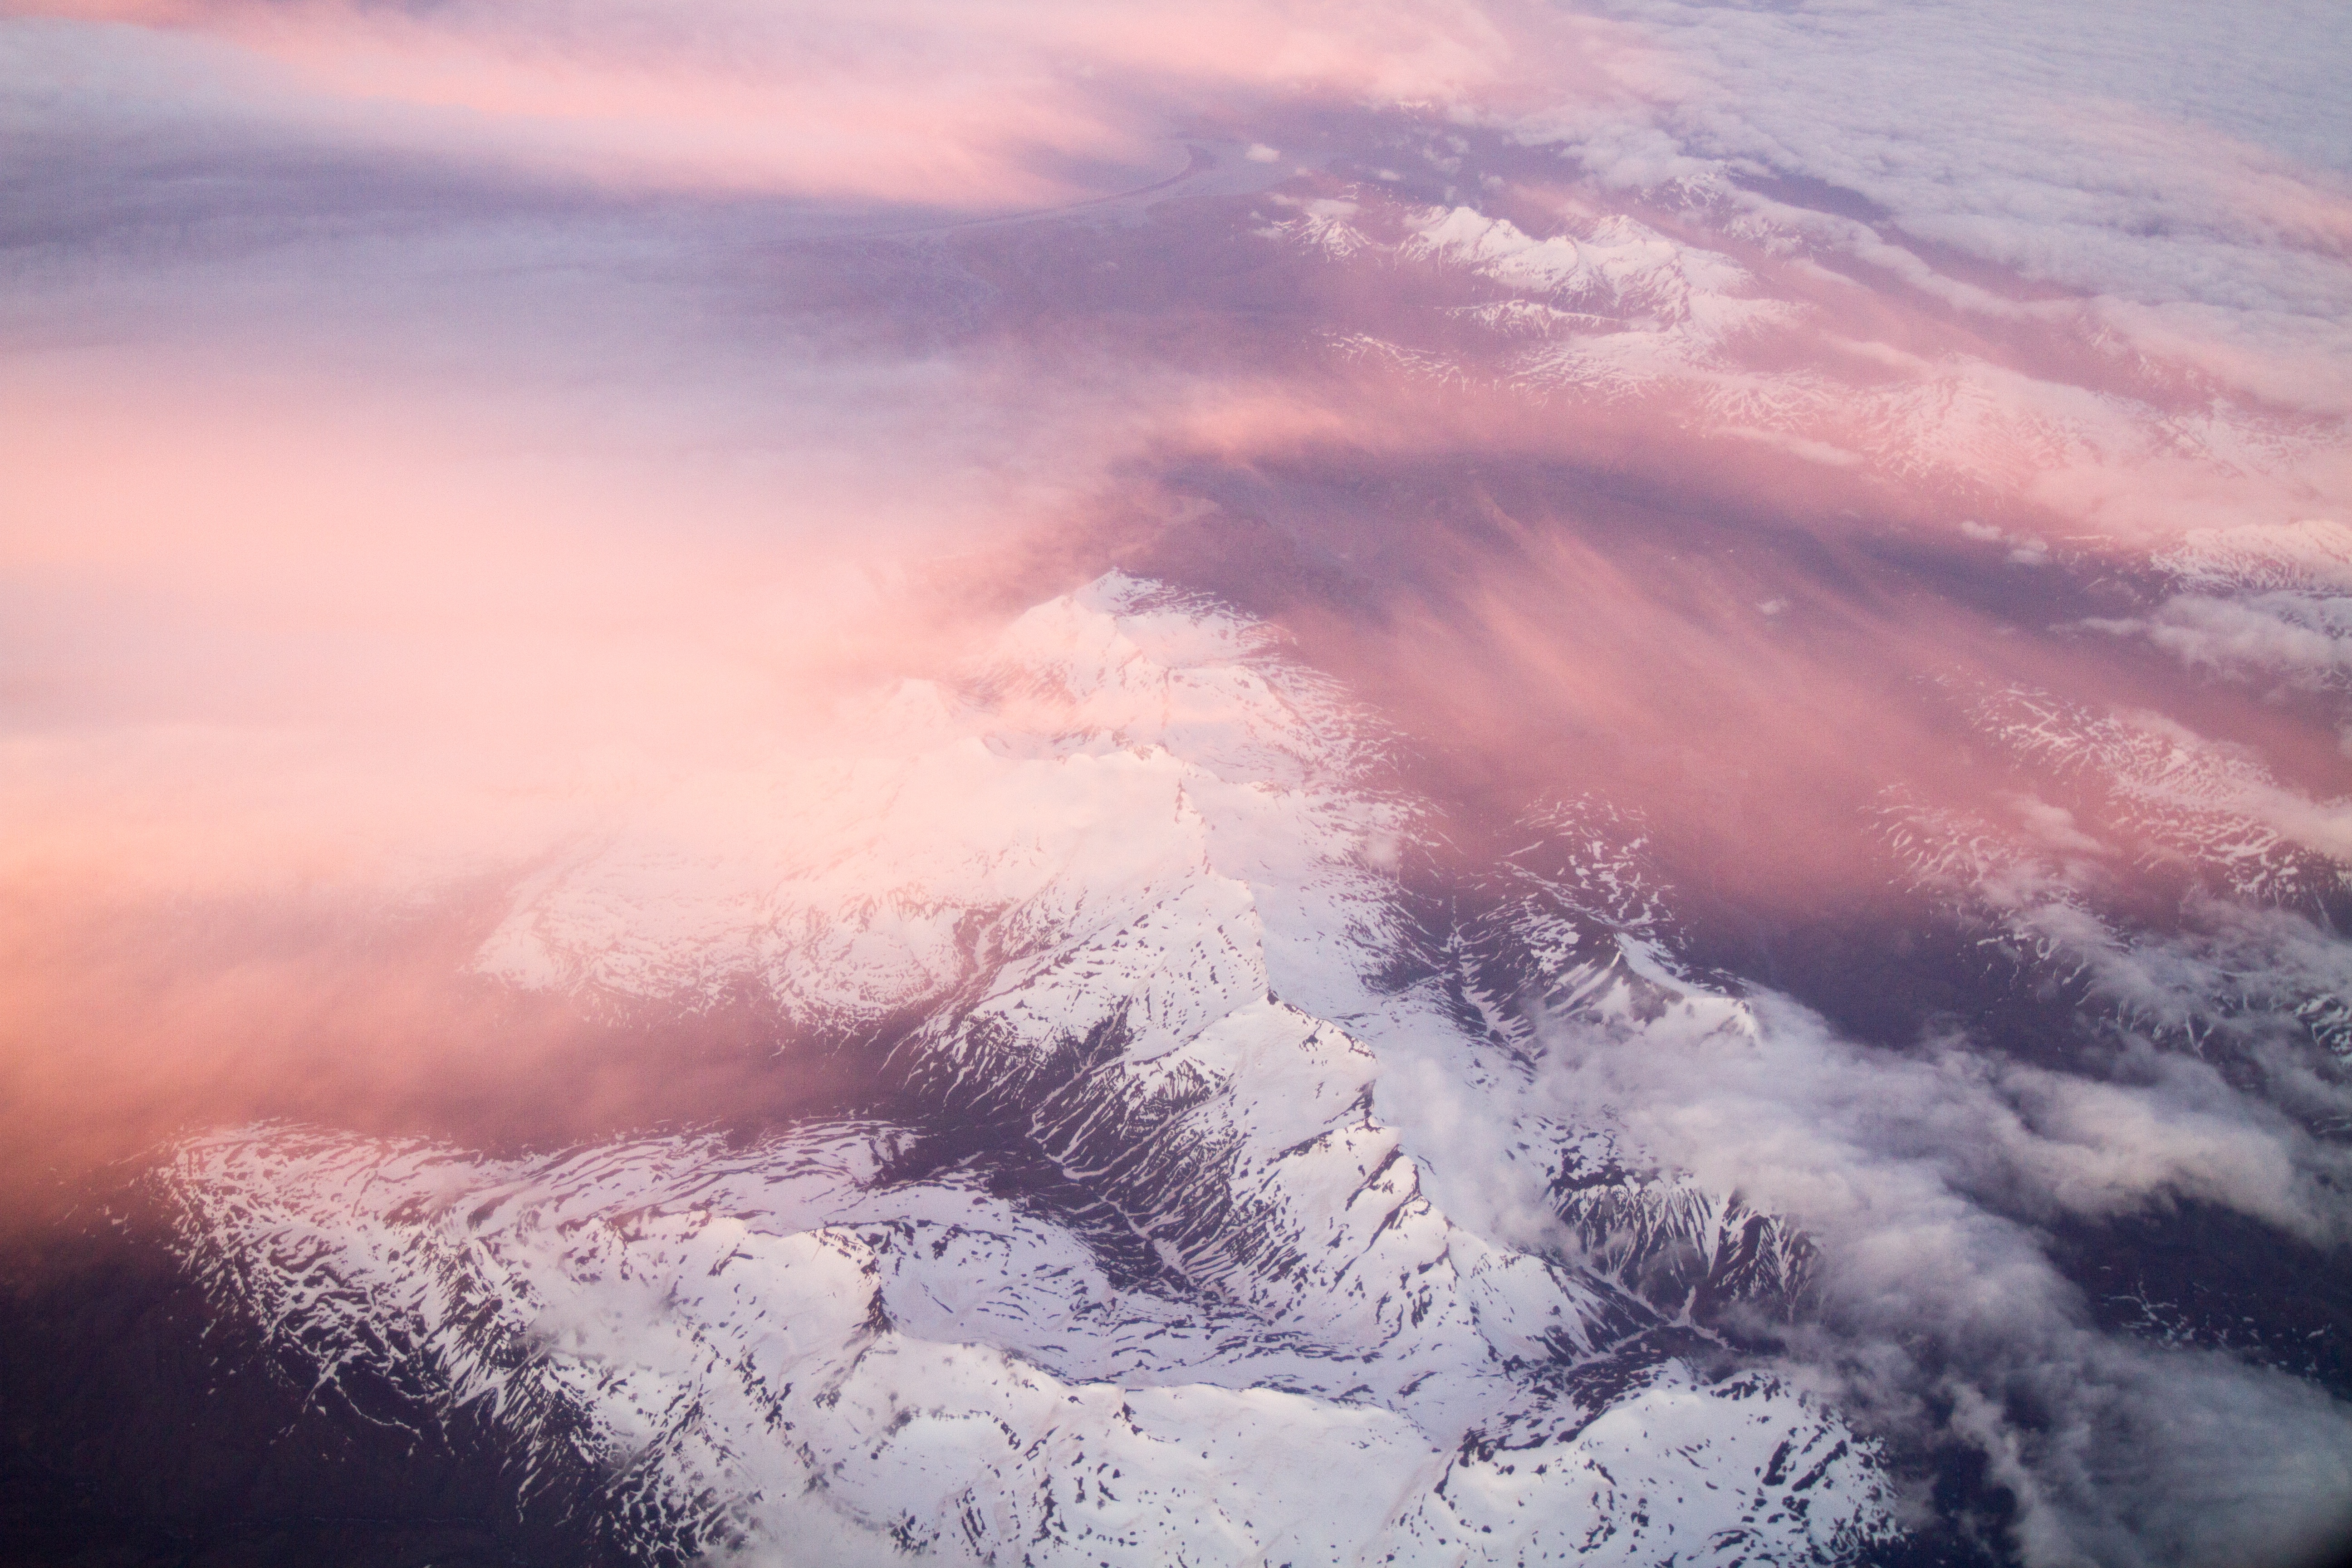
horizon, mountain, snow, winter, cloud, sky, sunrise, sunset, sunlight, morning, wave, frost, dawn, atmosphere, dusk, weather, above, freezing, meteorological phenomenon, atmospheric phenomenon, atmosphere of earth, geological phenomenon